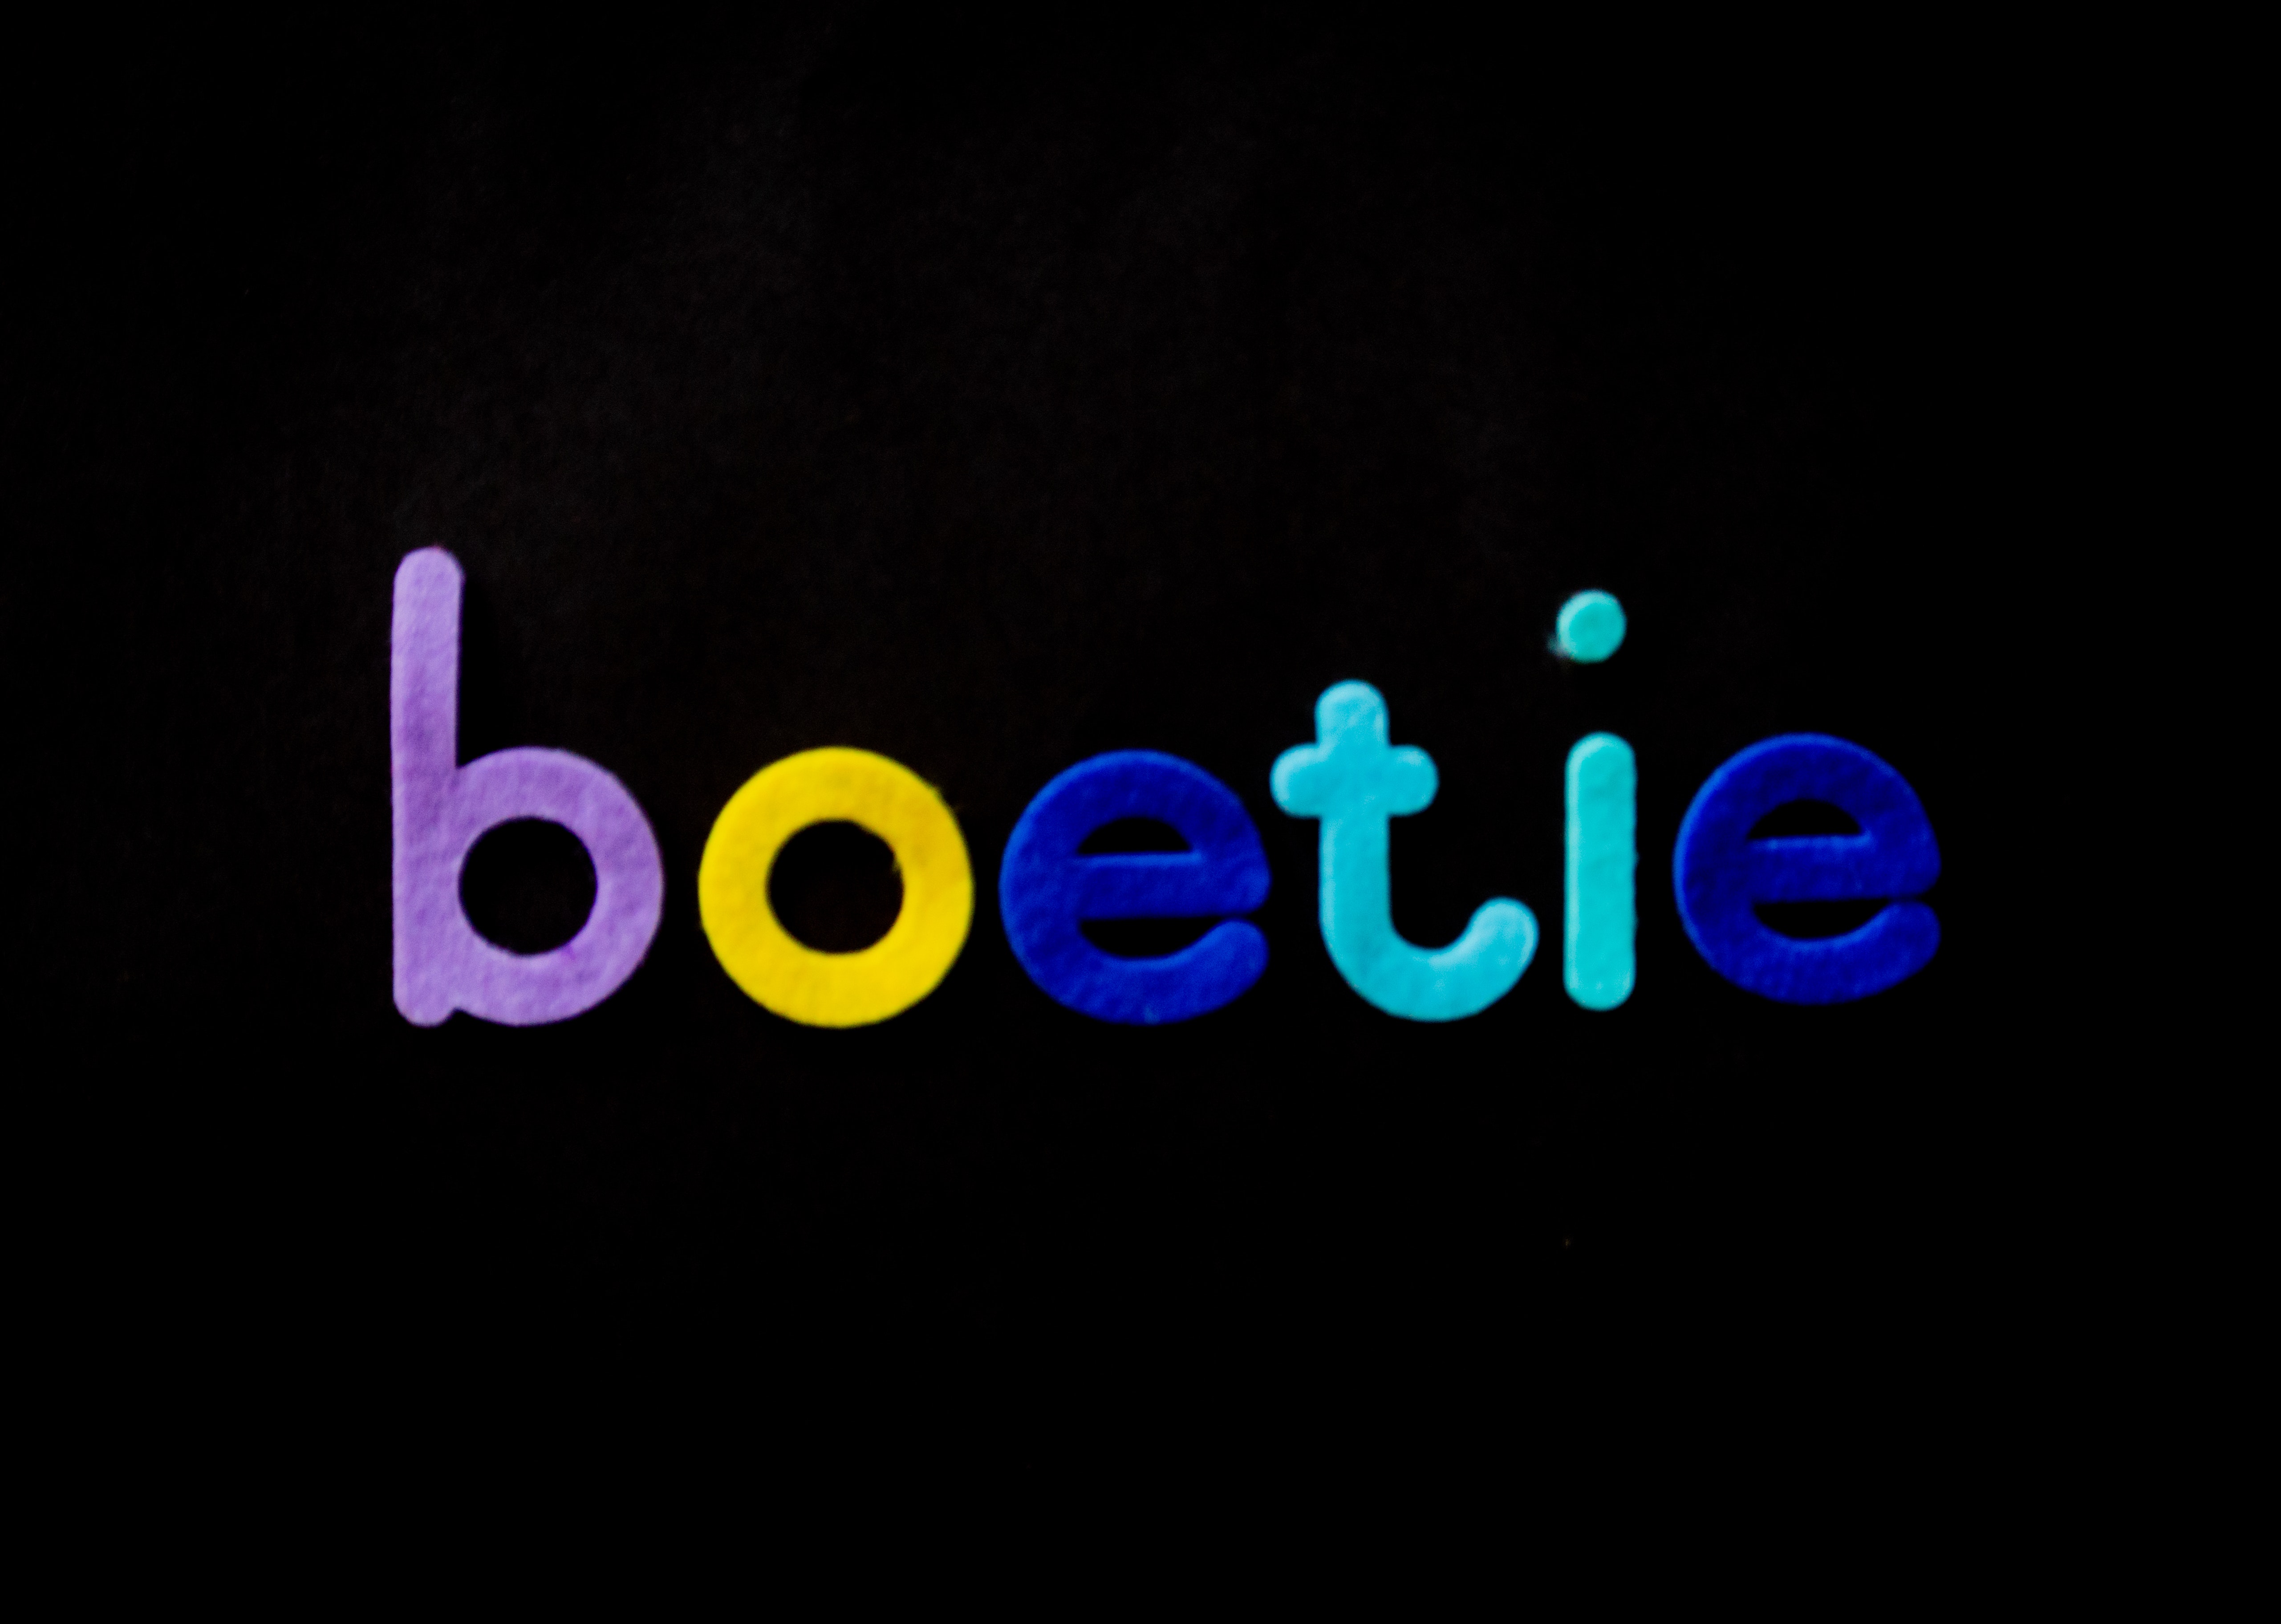
text, font, graphic design, logo, purple, electric blue, graphics, design, brand, circle, darkness, illustration